Weaving

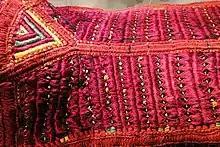
Example of weaving characteristic of Andean civilizations

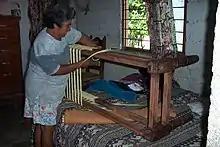
Natural fiber weaver in Nuevo León, Mexico

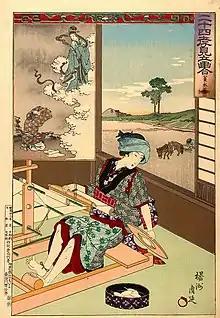
A woman weaving. Ukiyo-e woodblock print by Yōshū Chikanobu, 1890

The Indigenous people of the Americas wove textiles of cotton throughout tropical and subtropical America and in the South American Andes of wool from camelids, primarily domesticated llamas and alpacas. Cotton and the camelids were both domesticated by about 4,000 BCE. American weavers are "credited with independently inventing nearly every non-mechanized technique known today."